Larvik

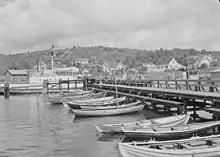
Helgeroa Harbour in 1953.

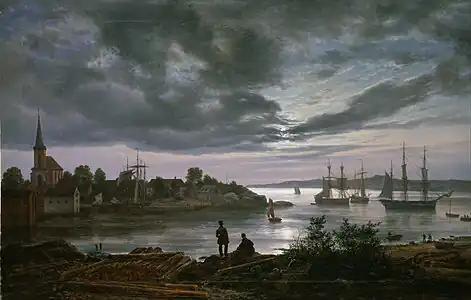
"Larvik by Moonlight", 1839 painting by Johan Christian Dahl

Various remains from the Stone Age have been discovered throughout the municipality of Larvik, for instance by Torpevannet near the village of Helgeroa. Raet goes through all of Vestfold County before peaking out of the ocean in Mølen in Larvik. Ancient peoples have carried rocks from Raet and constructed vast numbers of burial mounds at Mølen. During the Roman Iron Age, ancient peoples erected a stone monument resembling a ship at Istrehågan, one of Norway's greatest remains from prehistoric times.